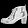
Label: Ankle boot